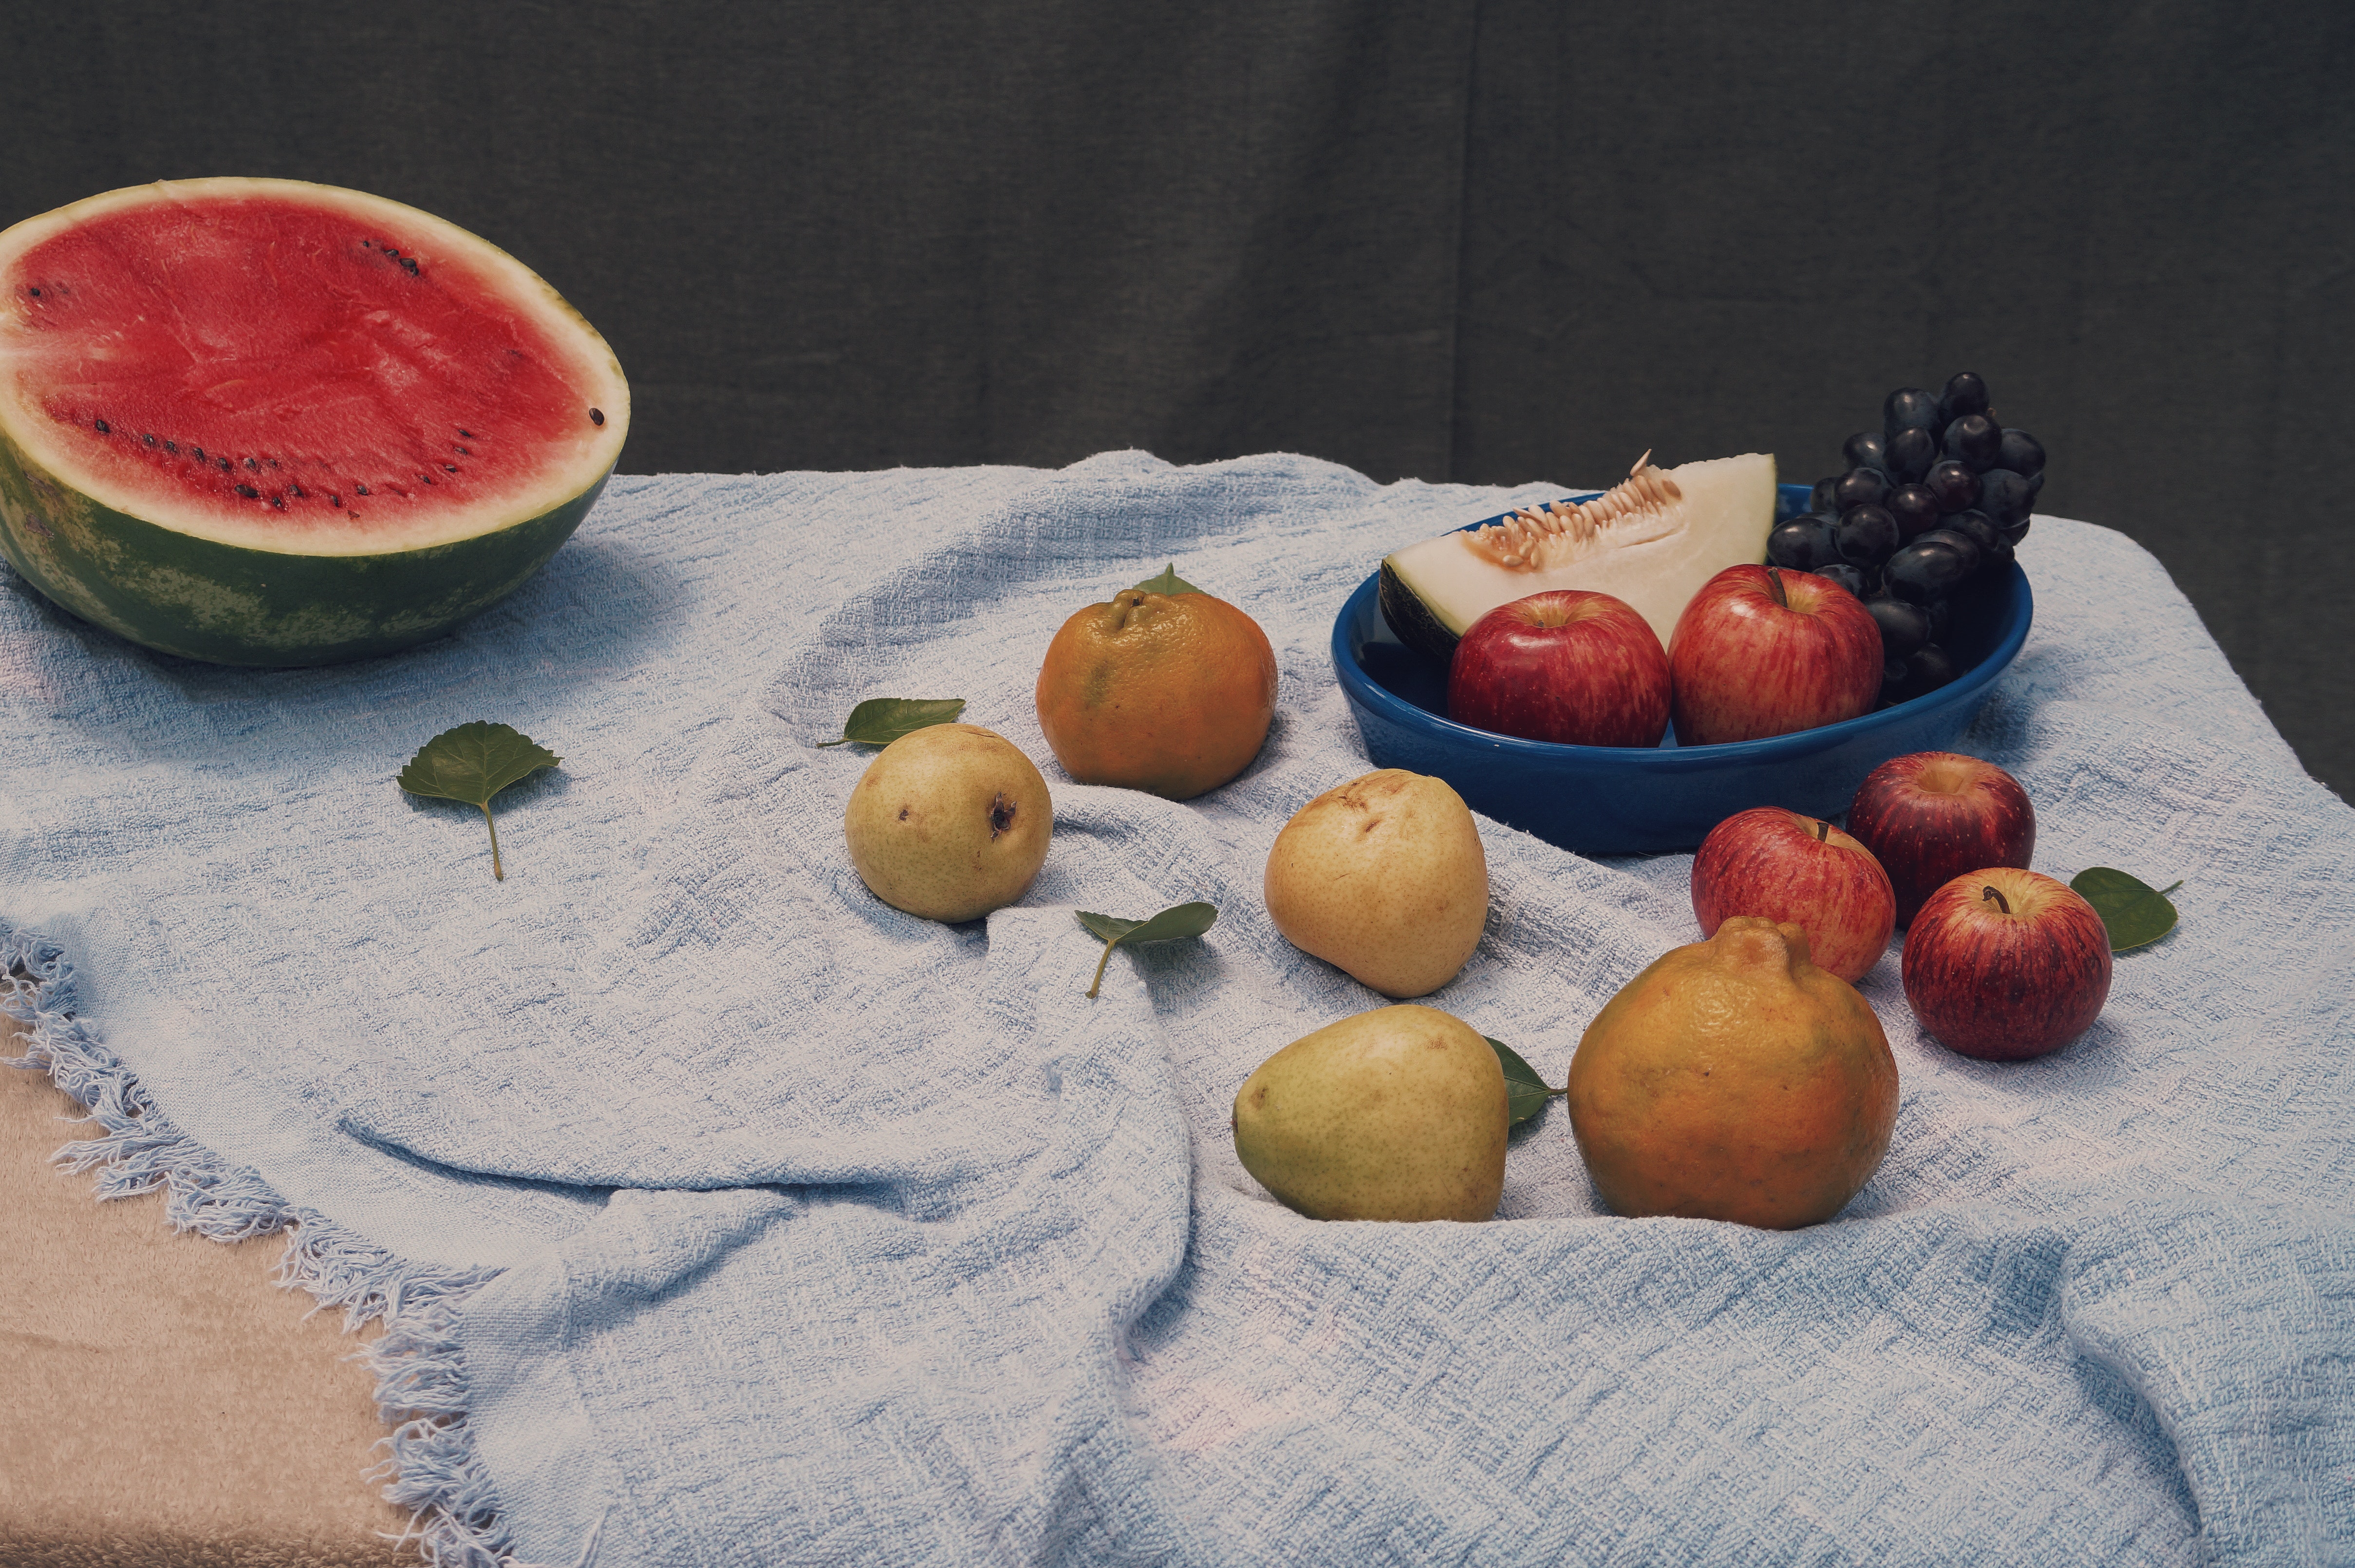
natural, food, plant, tableware, rangpur, fruit, orange, clementine, tangelo, ingredient, valencia orange, natural foods, tangerine, grapefruit, bitter orange, citrus, Food group, mandarin orange, superfood, cuisine, serveware, citric acid, citrullus, produce, seedless fruit, dishware, local food, calamondin, whole food, watermelon, plate, accessory fruit, sweetness, illustration, peach, still life photography, still life, vegan nutrition, vegetable, circle, apple, wood, grape, apricot, platter, melon, table, finger food, artwork, meyer lemon, recipe